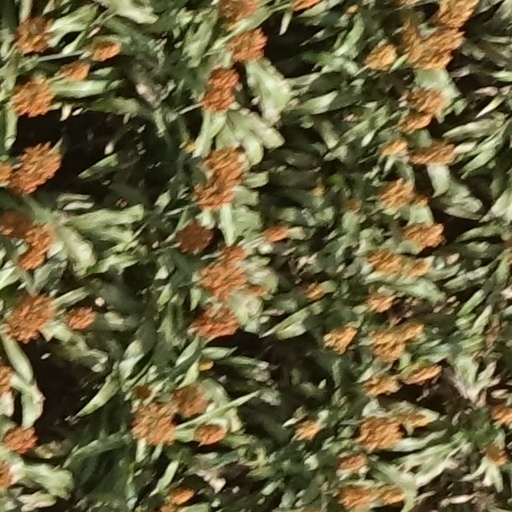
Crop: sorghum